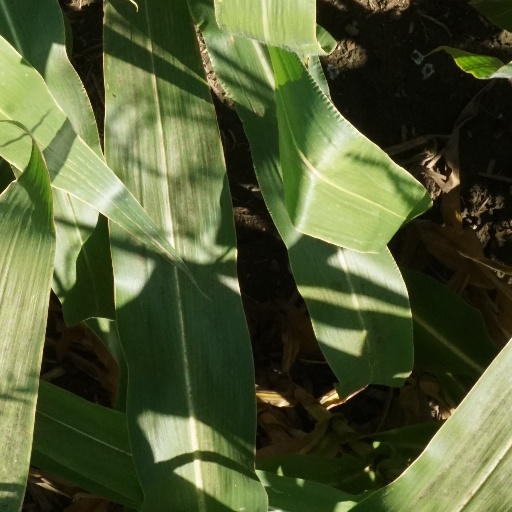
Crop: maize; corn